911: In Plane Site

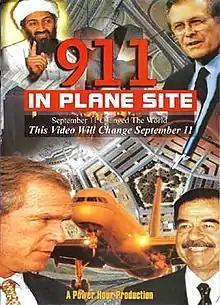
DVD cover art

911: In Plane Site: Director's Cut is a 2004 film which promotes 9/11 conspiracy theories. Photographs and video footage from the September 11 attacks are presented and claims that the public was not given all of the facts surrounding the terrorist attack. It was directed by William Lewis.